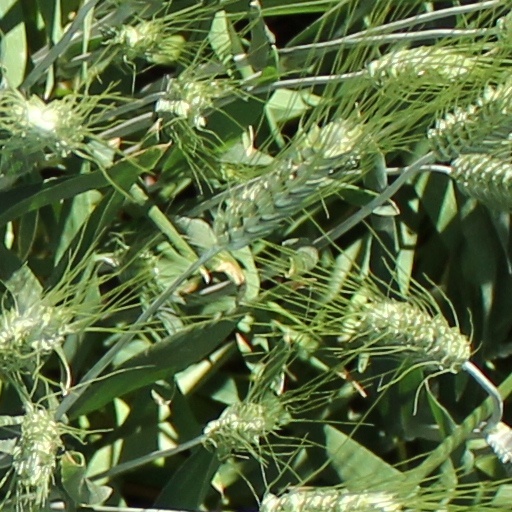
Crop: wheat